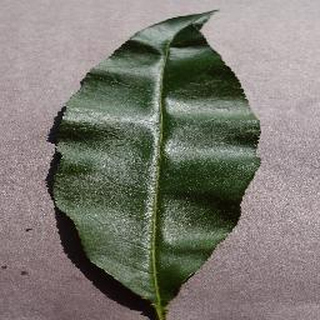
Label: healthy_peach